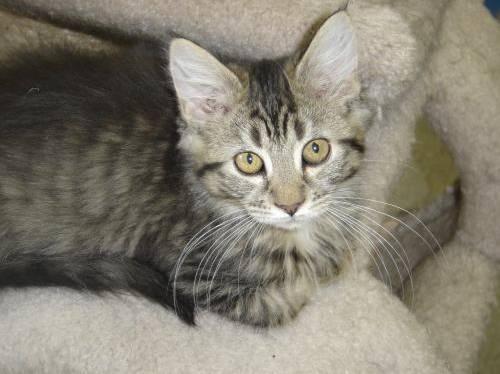
cat